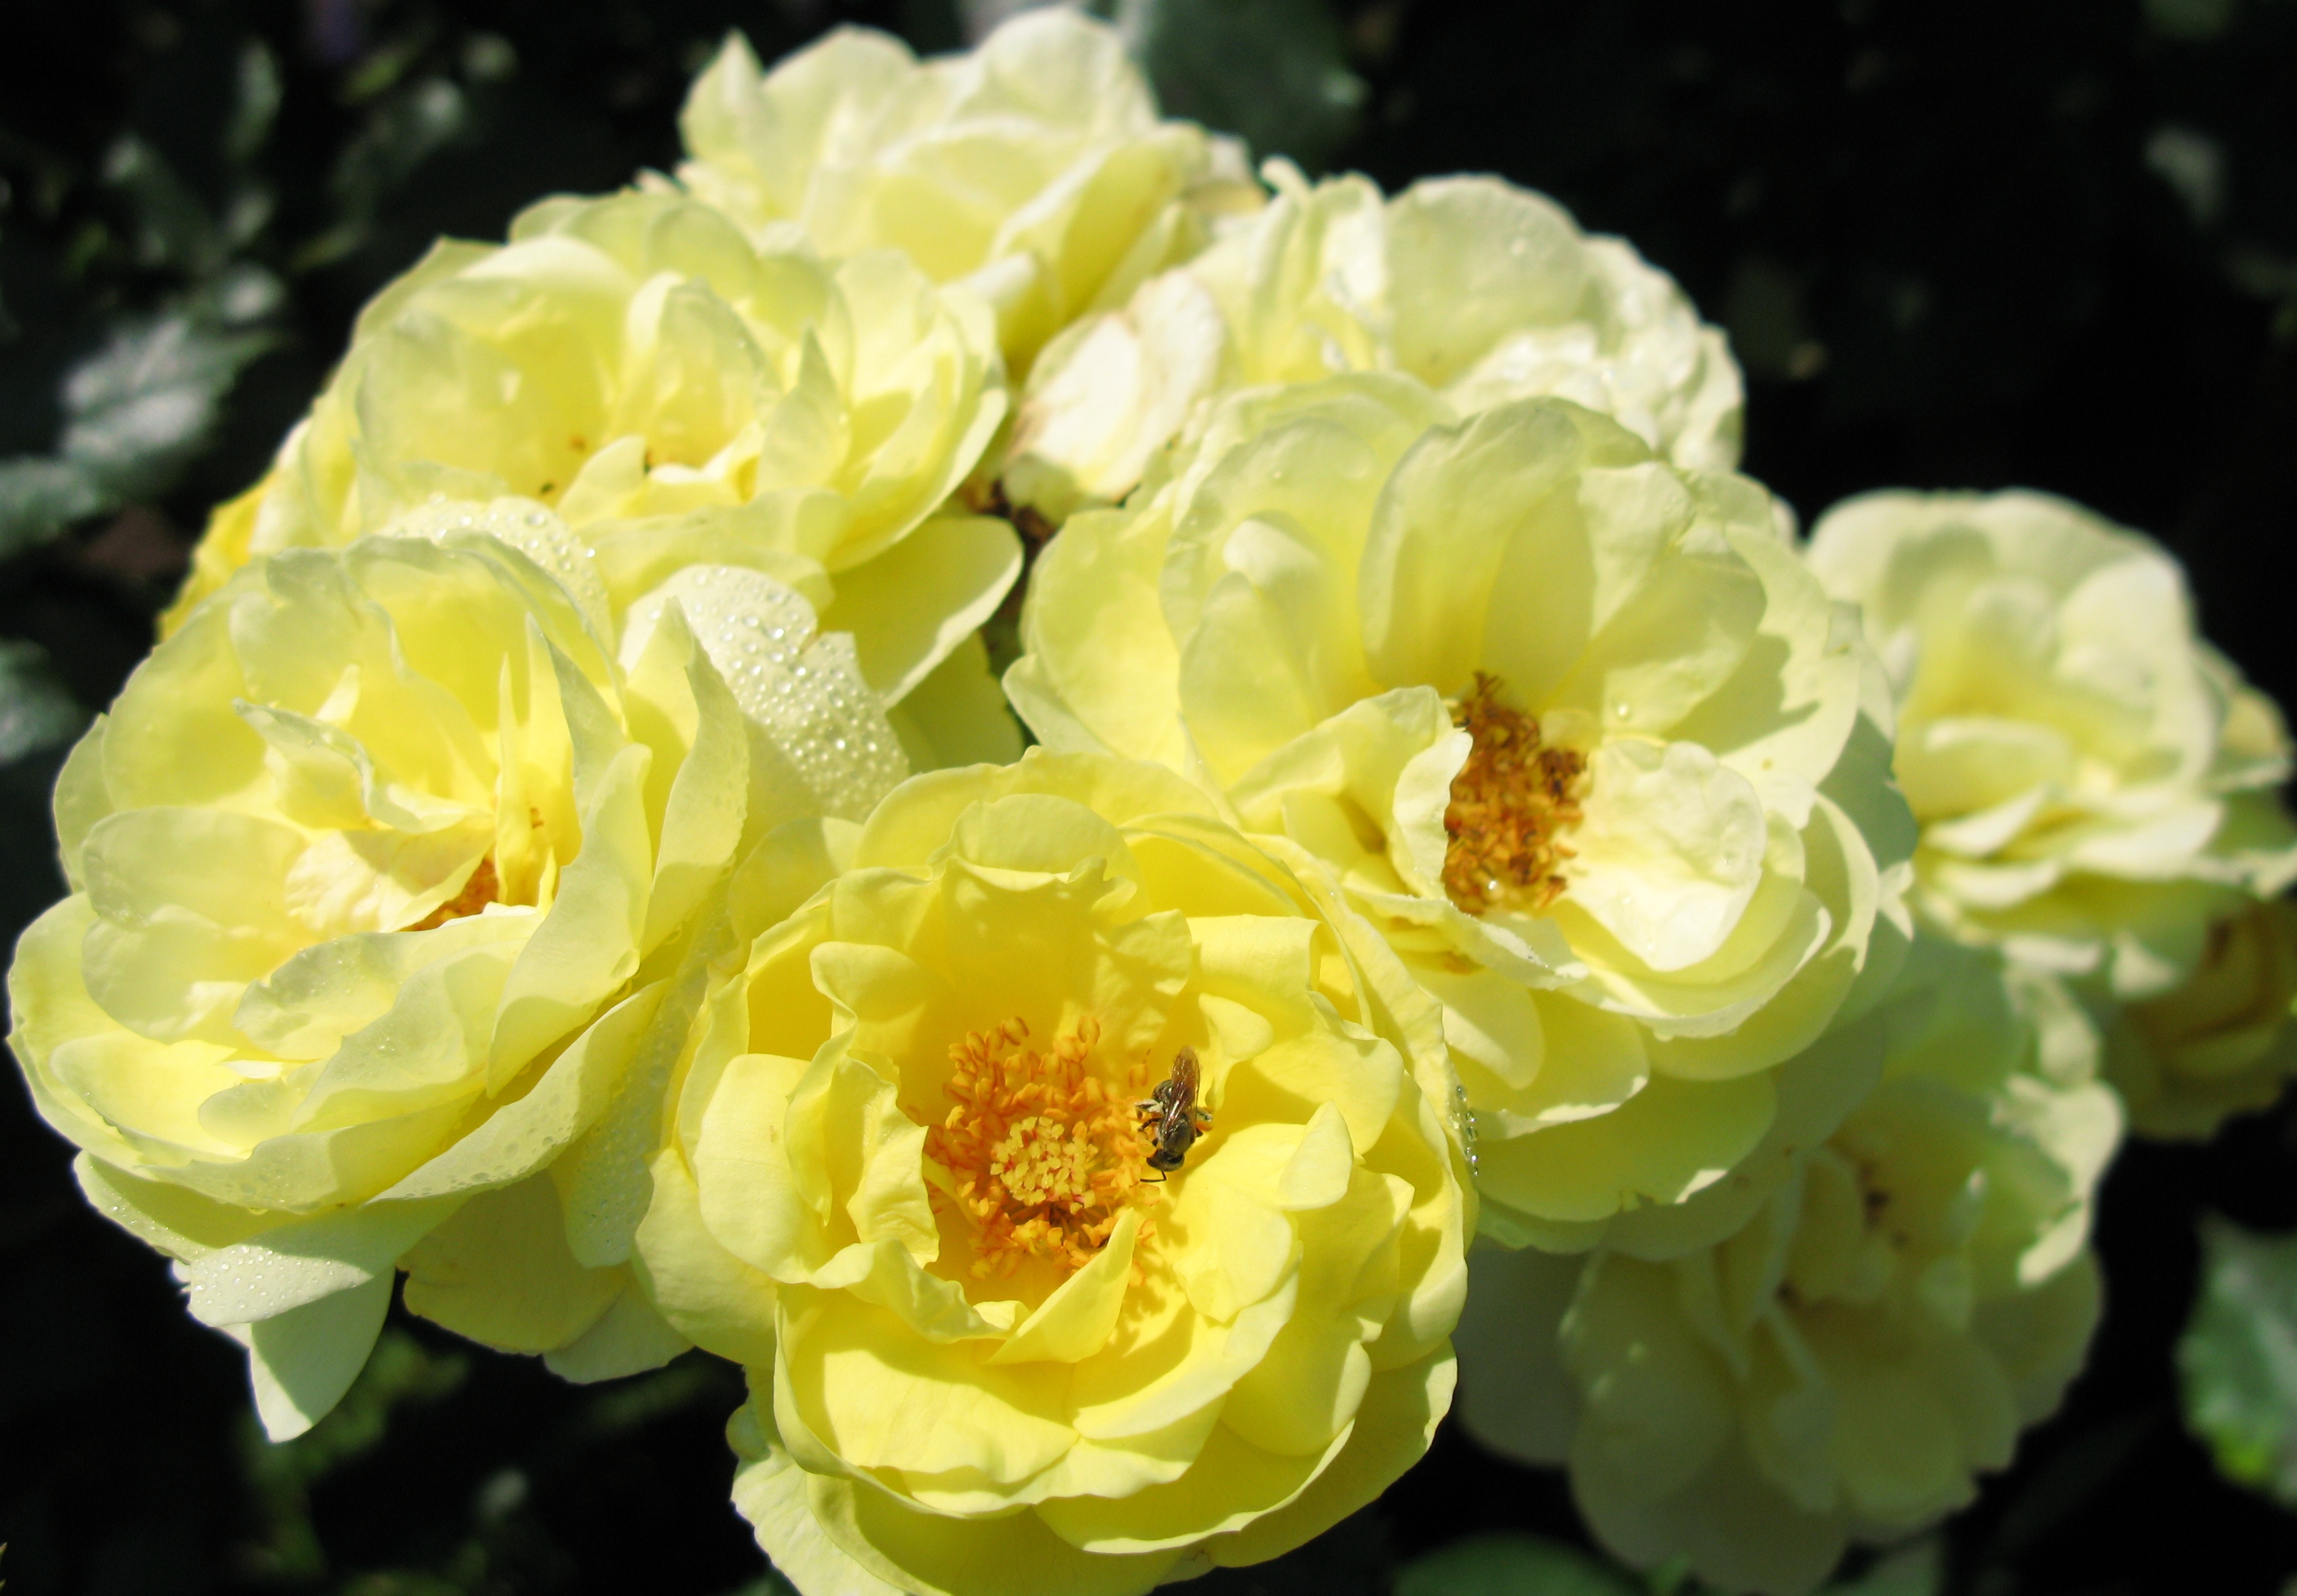
blossom, plant, flower, petal, rose, high, yellow, flora, shrub, rosa, hires, floristry, hi, res, peony, floribunda, g7, macro photography, flowering plant, garden roses, rose family, land plant